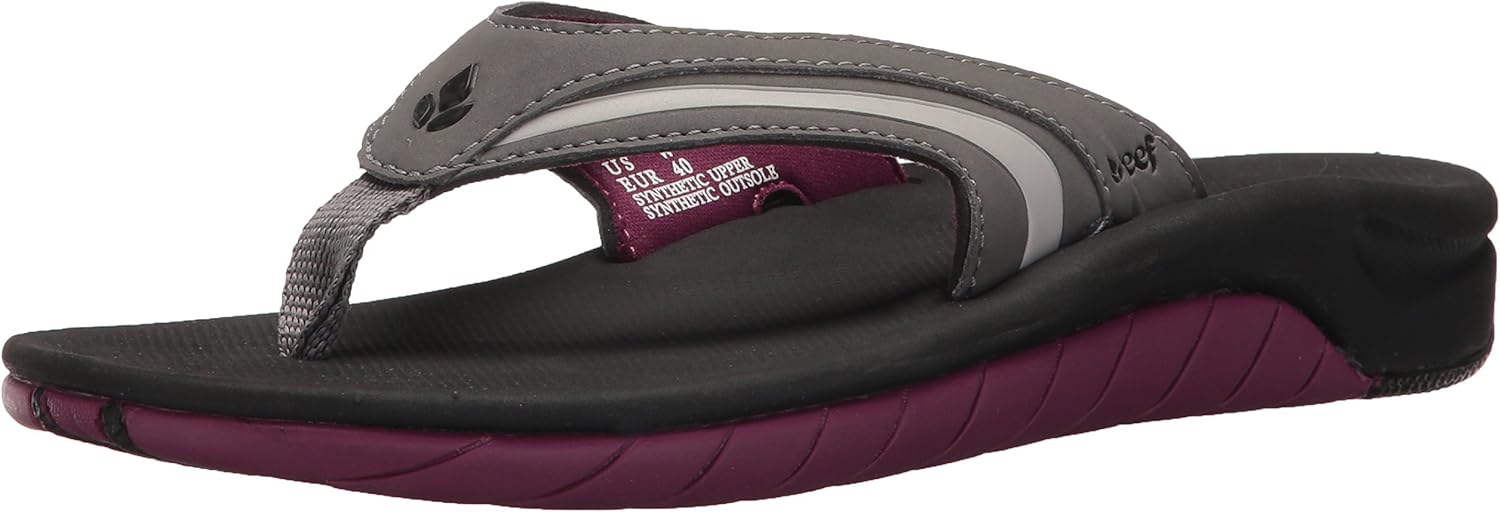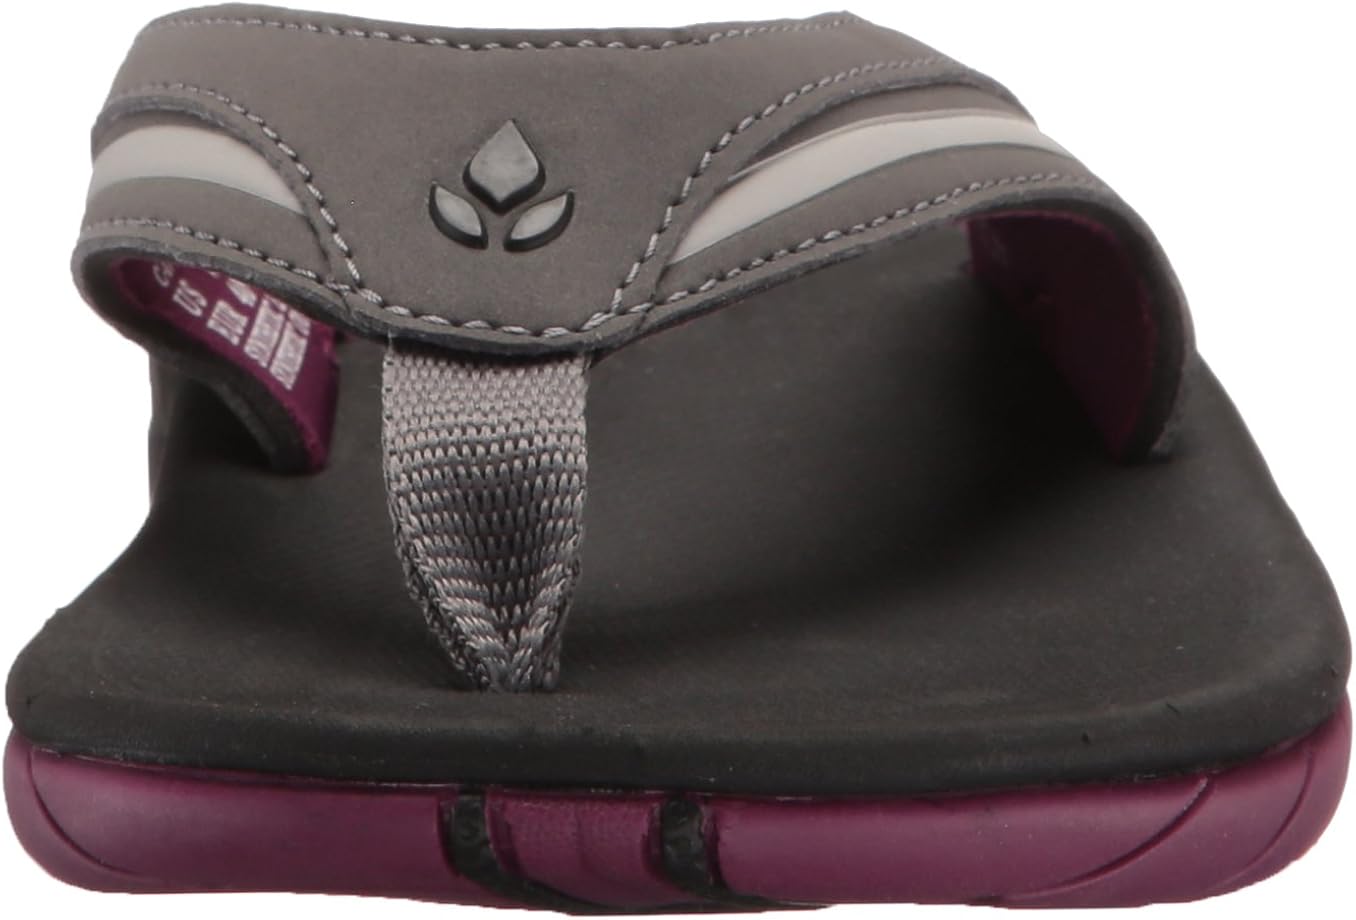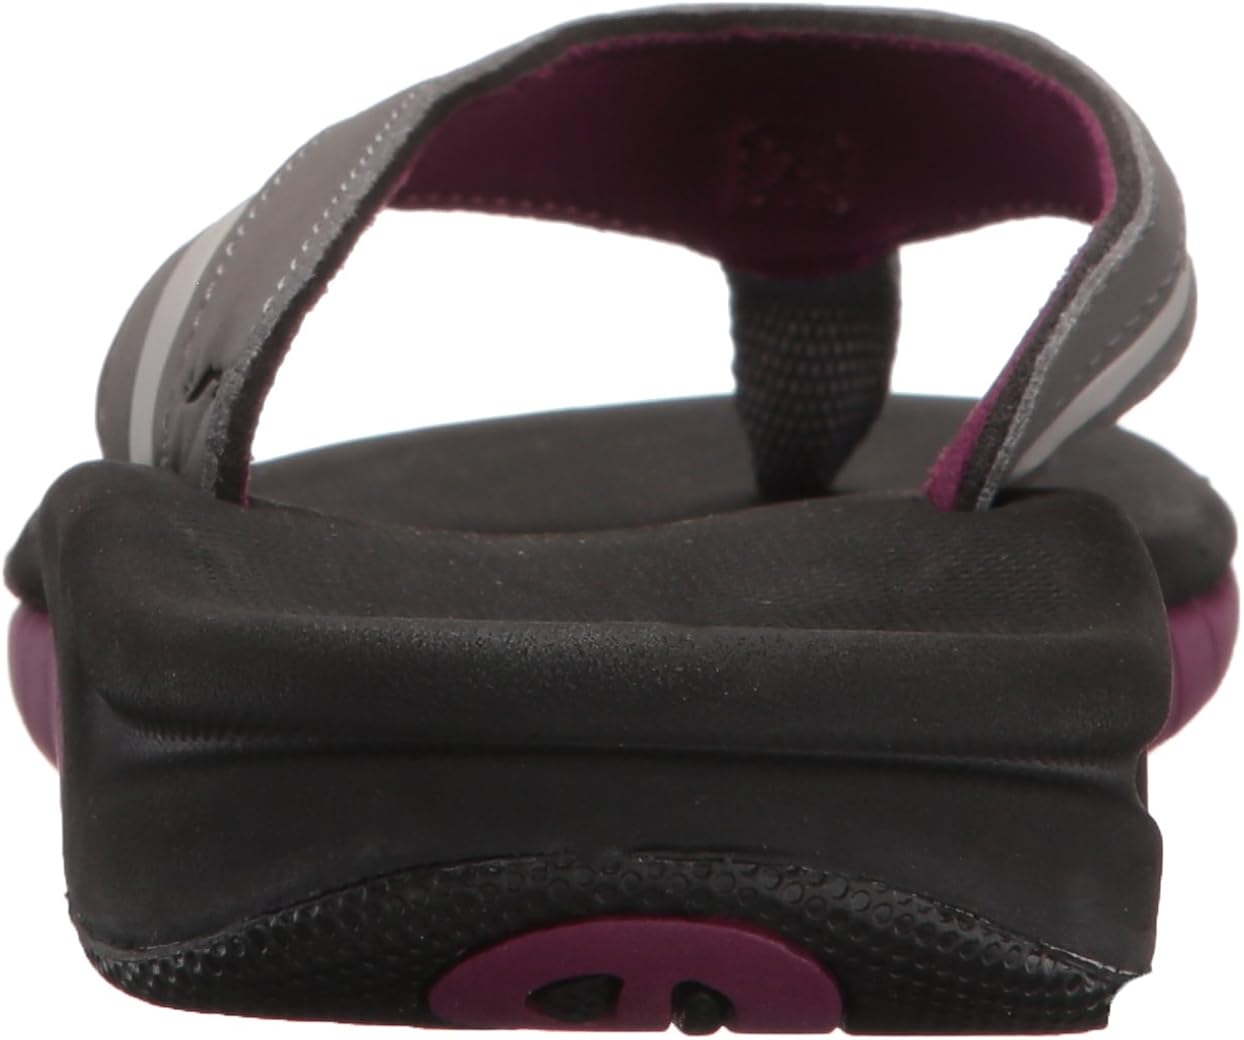
Reef Women's Slap 3 Sandal
Category: AMAZON FASHION
Reef womens sandal
Features: 100% Synthetic | Imported | Rubber sole | THE ONLY SANDAL YOU NEED: When beach sandals and athletic footwear come together, you get the Slap 3! These flip flops have become a staple for not just summer, but beach life in general. Get the traction you need to escape rogue pool puddles while also getting the comfort to withstand any adventure | WATER-FRIENDLY + DURABLE: Slap 3 flip flops are water friendly with a synthetic nubuck and leather combination upper, so you can go from deck chairs to waves seamlessly. Go ahead, surf check, dip your toes in the lake or survive an intense splash fight without worry | NO BREAK-IN PERIOD: Packed with the comfort and support of Reef’s anatomical arch support, this sandal will keep your feet comfortable no matter where they take you | AMAZING TRACTION: Built around innovative material for heel to toe support. A molded rubber outsole provides traction, protection and durability so you don’t have to worry about a little water bringing you down | BEACH FREELY WITH REEF: We are encouraging people around the world to embrace the fun, freedom and spirit of the beach while living life by one simple rule: Beach Freely. Our products are designed to make you feel comfortable, relaxed and free in any environment, whether you’re at the beach or not